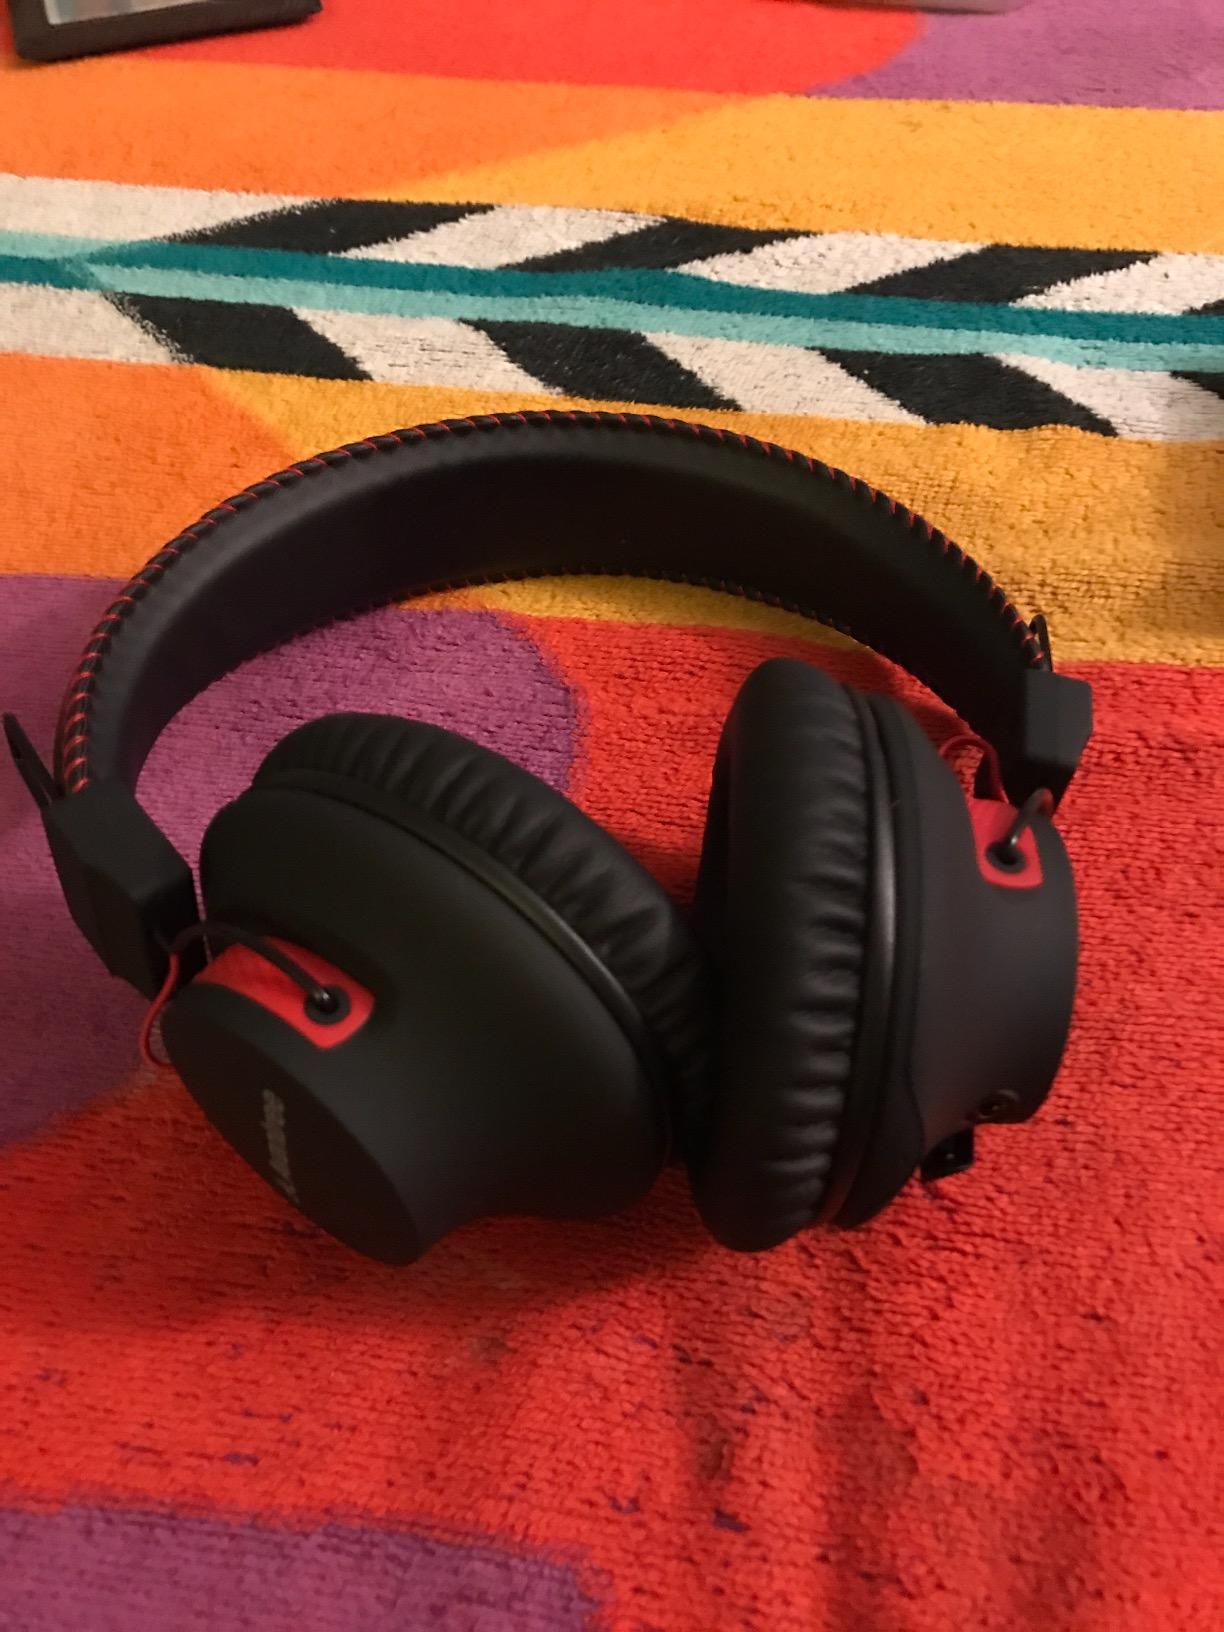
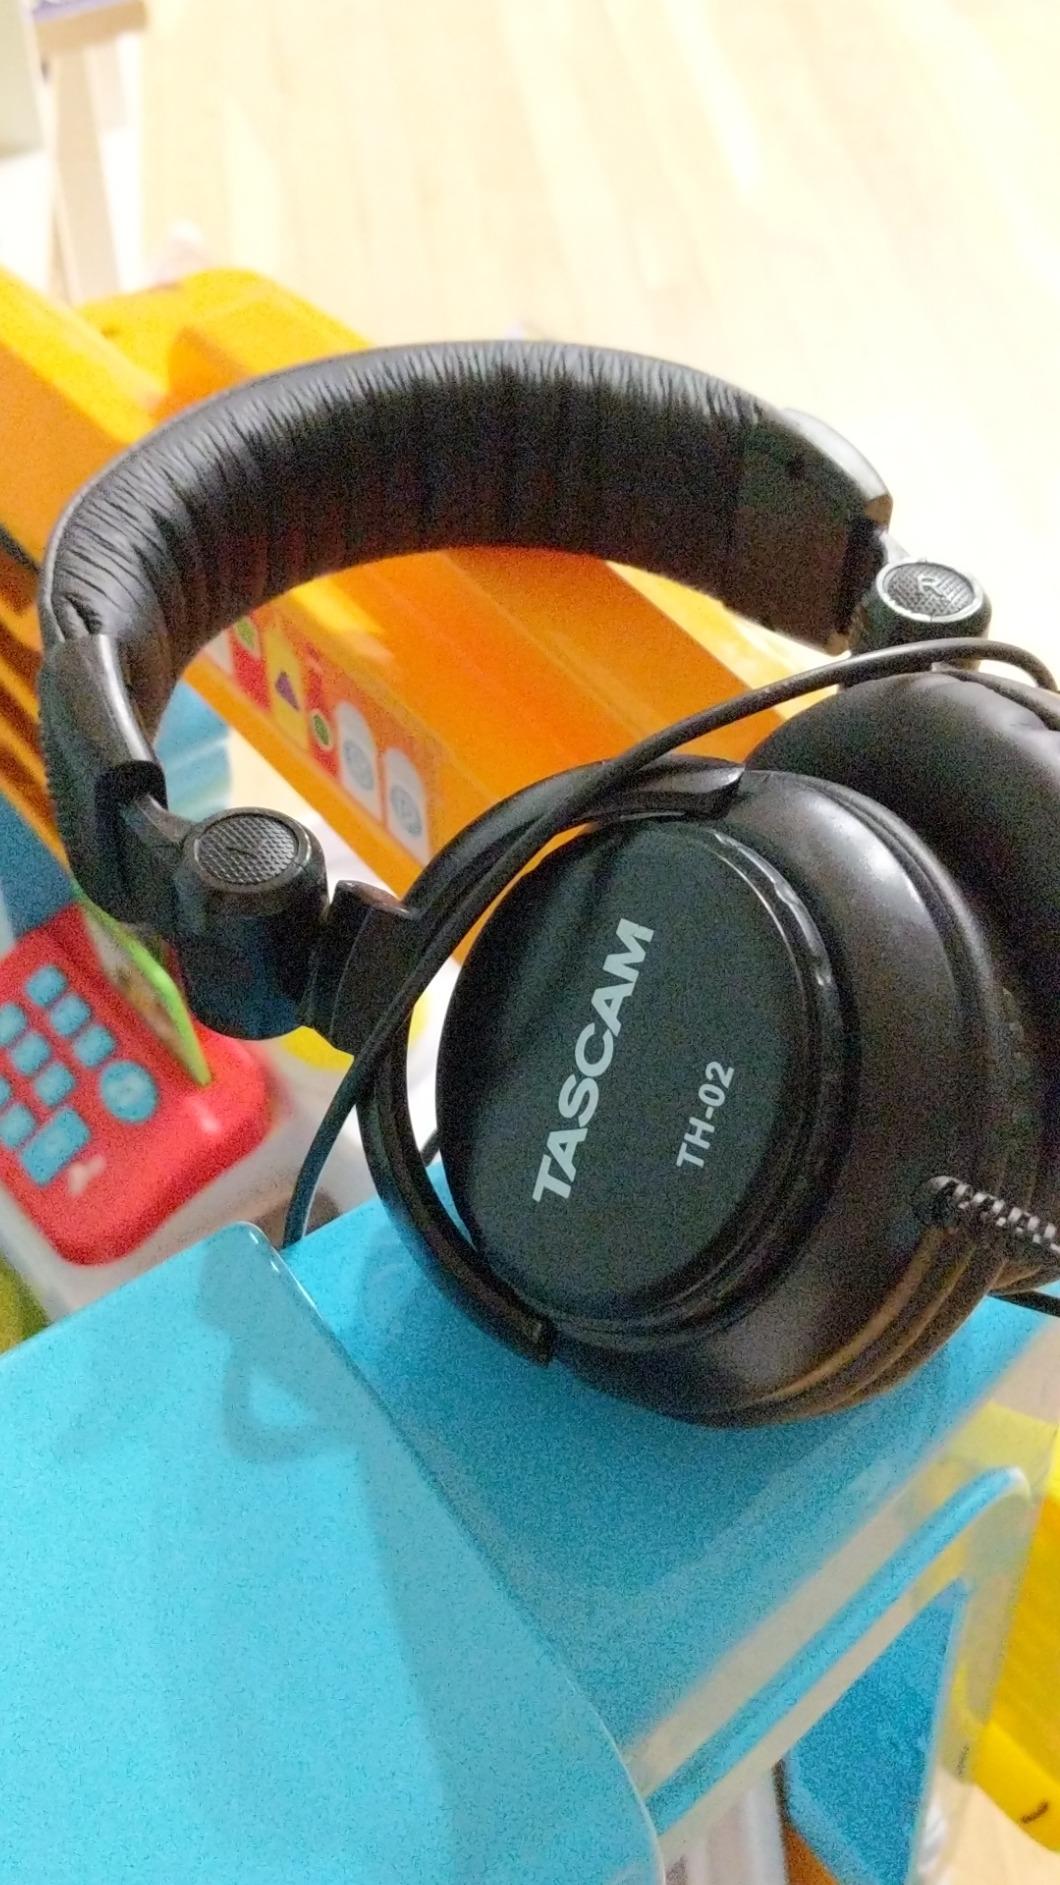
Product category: headphones
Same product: no